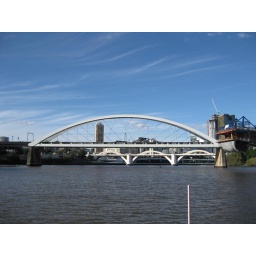
The bridge that the train goes over